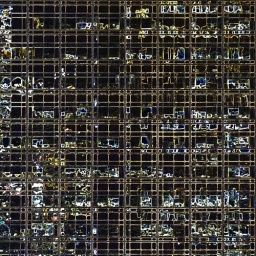
Office windows at night in Buenos Aires - best viewed large/on black